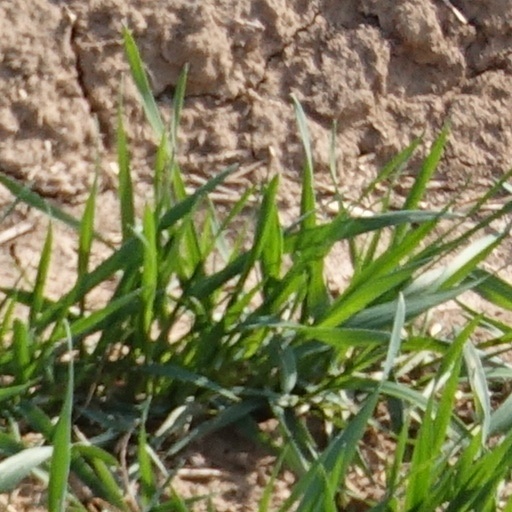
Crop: wheat